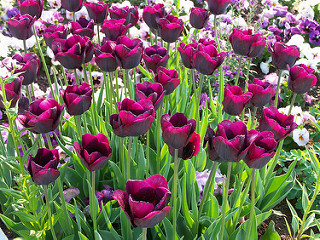
Flower: tulip